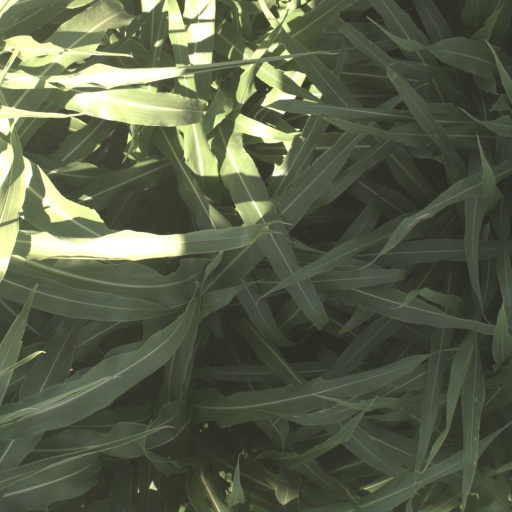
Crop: sorghum